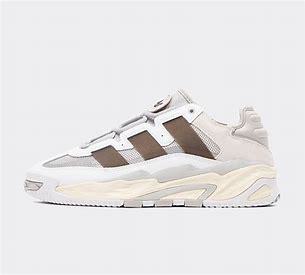
Brand: adidas
Model: originals Adidas Originals Niteball